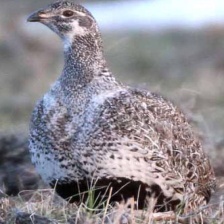
Species: GREATOR SAGE GROUSE
Scientific name: CENTROCERCUS UROPHASIANUS
ImageNet parent category: black_grouse